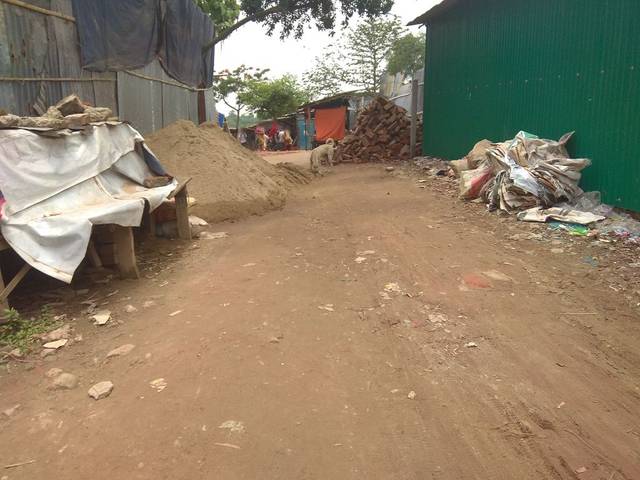
Region: Bangladesh
Coordinates: 23.819, 90.355